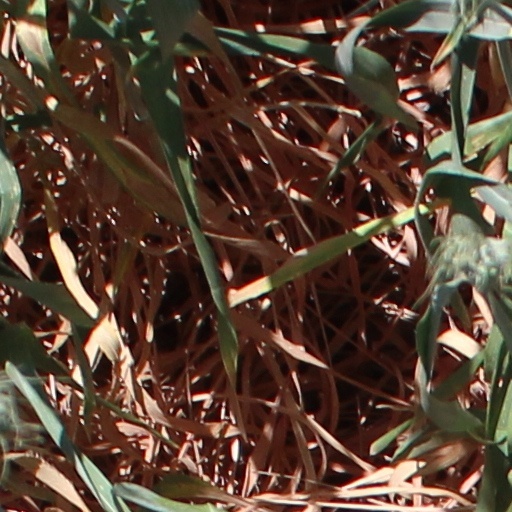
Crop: wheat